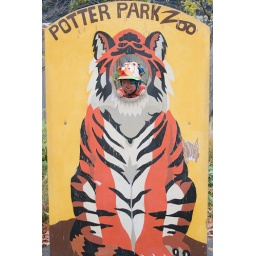
Colin, with his face painted like a tiger, wearing a tiger hat, posing in the tiger cut out at the zoo. 10/23/10